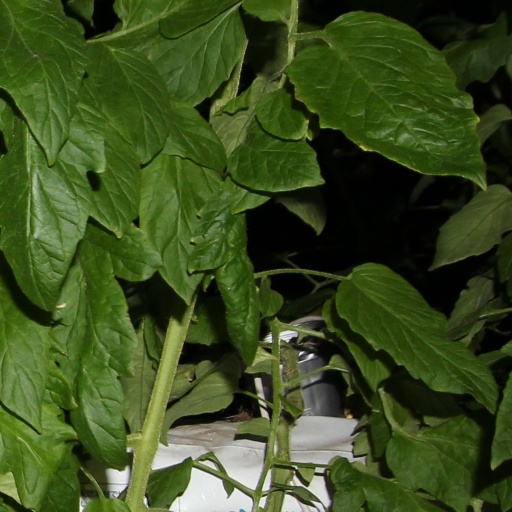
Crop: tomato